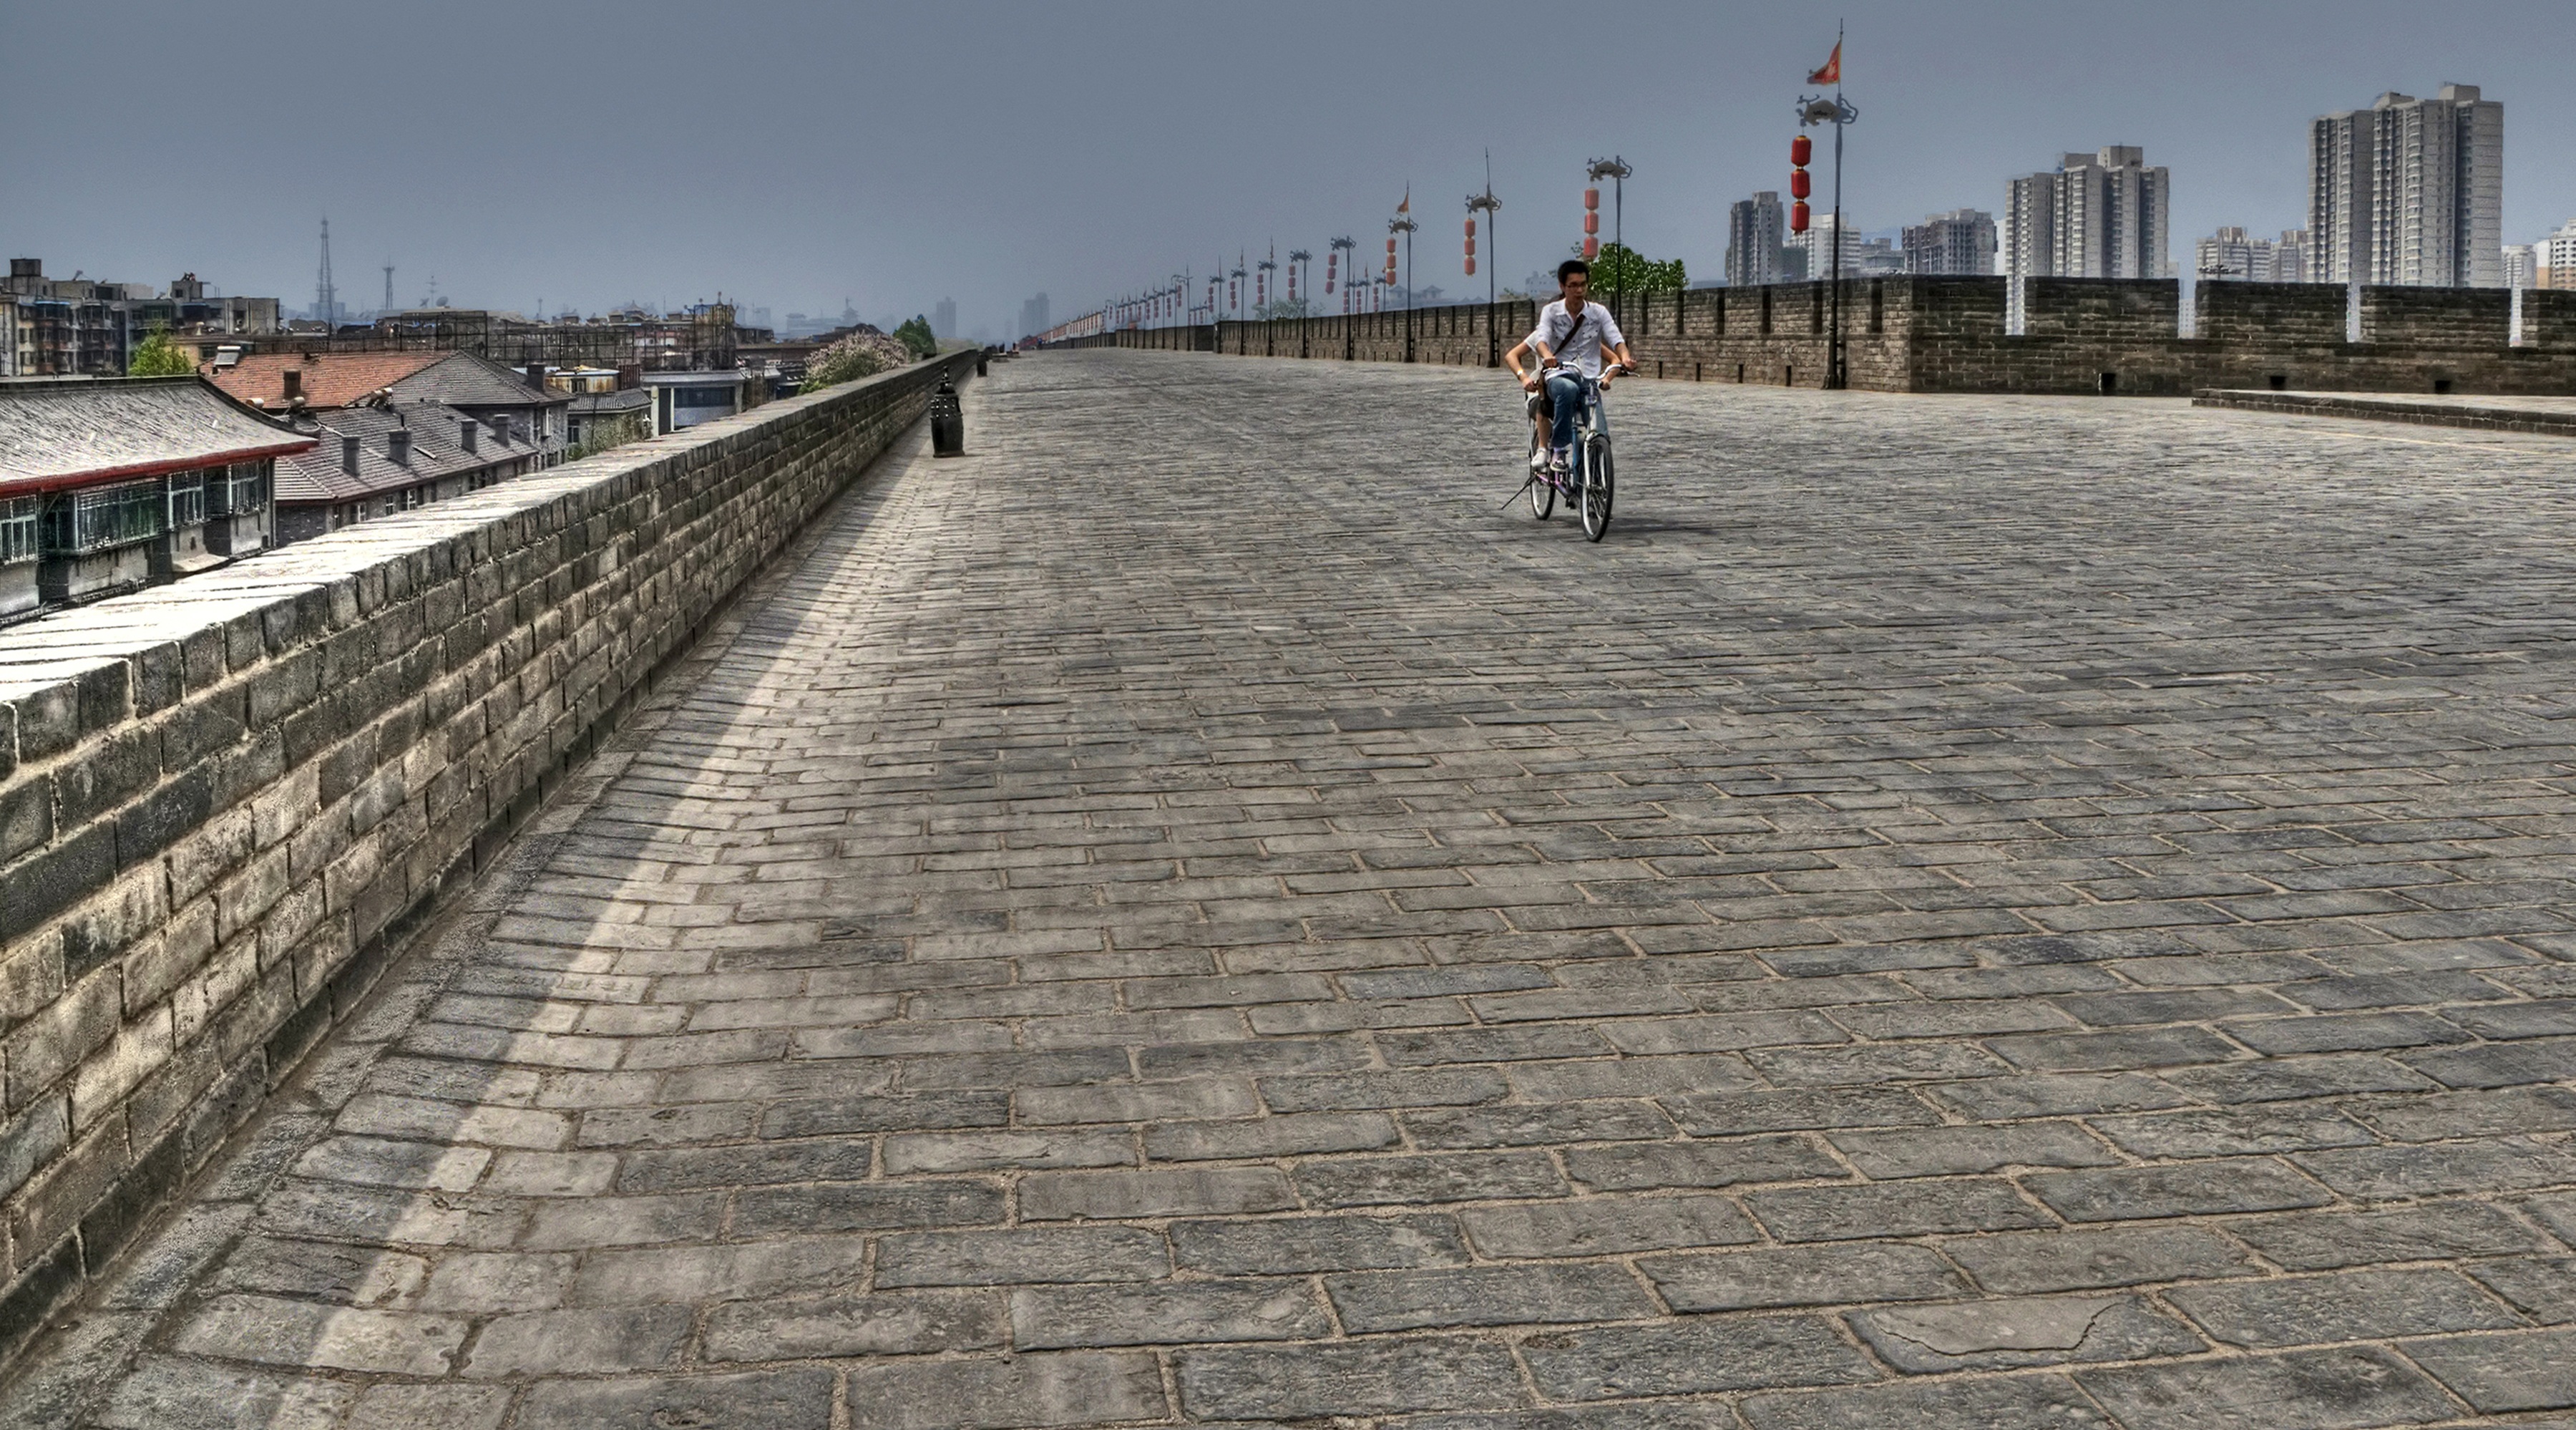
architecture, boardwalk, city, pier, asphalt, walkway, cyclist, waterway, rampart, pierre, china, xi an, road surface